1775–1795 in Western fashion

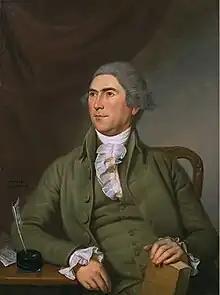
Charles Pettit wears a matching coat, waistcoat, and breeches. Coat and waistcoat have covered buttons; those on the coat are much larger. His shirt has a sheer frill down the front. United States, 1792.

By the 1780s, elaborate hats replaced the former elaborate hairstyles. Mob caps and other "country" styles were worn indoors. Flat, broad-brimmed and low-crowned straw "shepherdess" hats tied on with ribbons were worn with the new rustic styles.